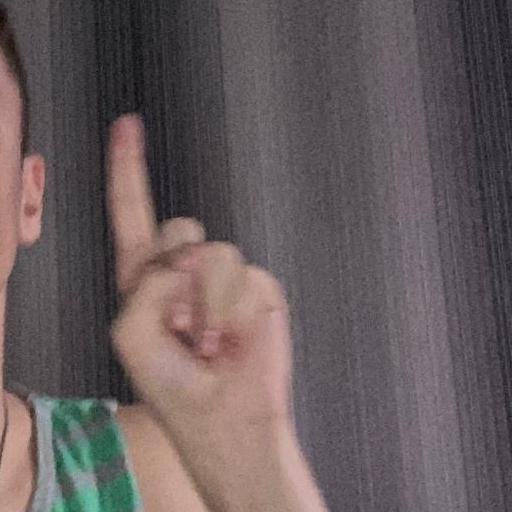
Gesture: one